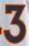
Number: 3